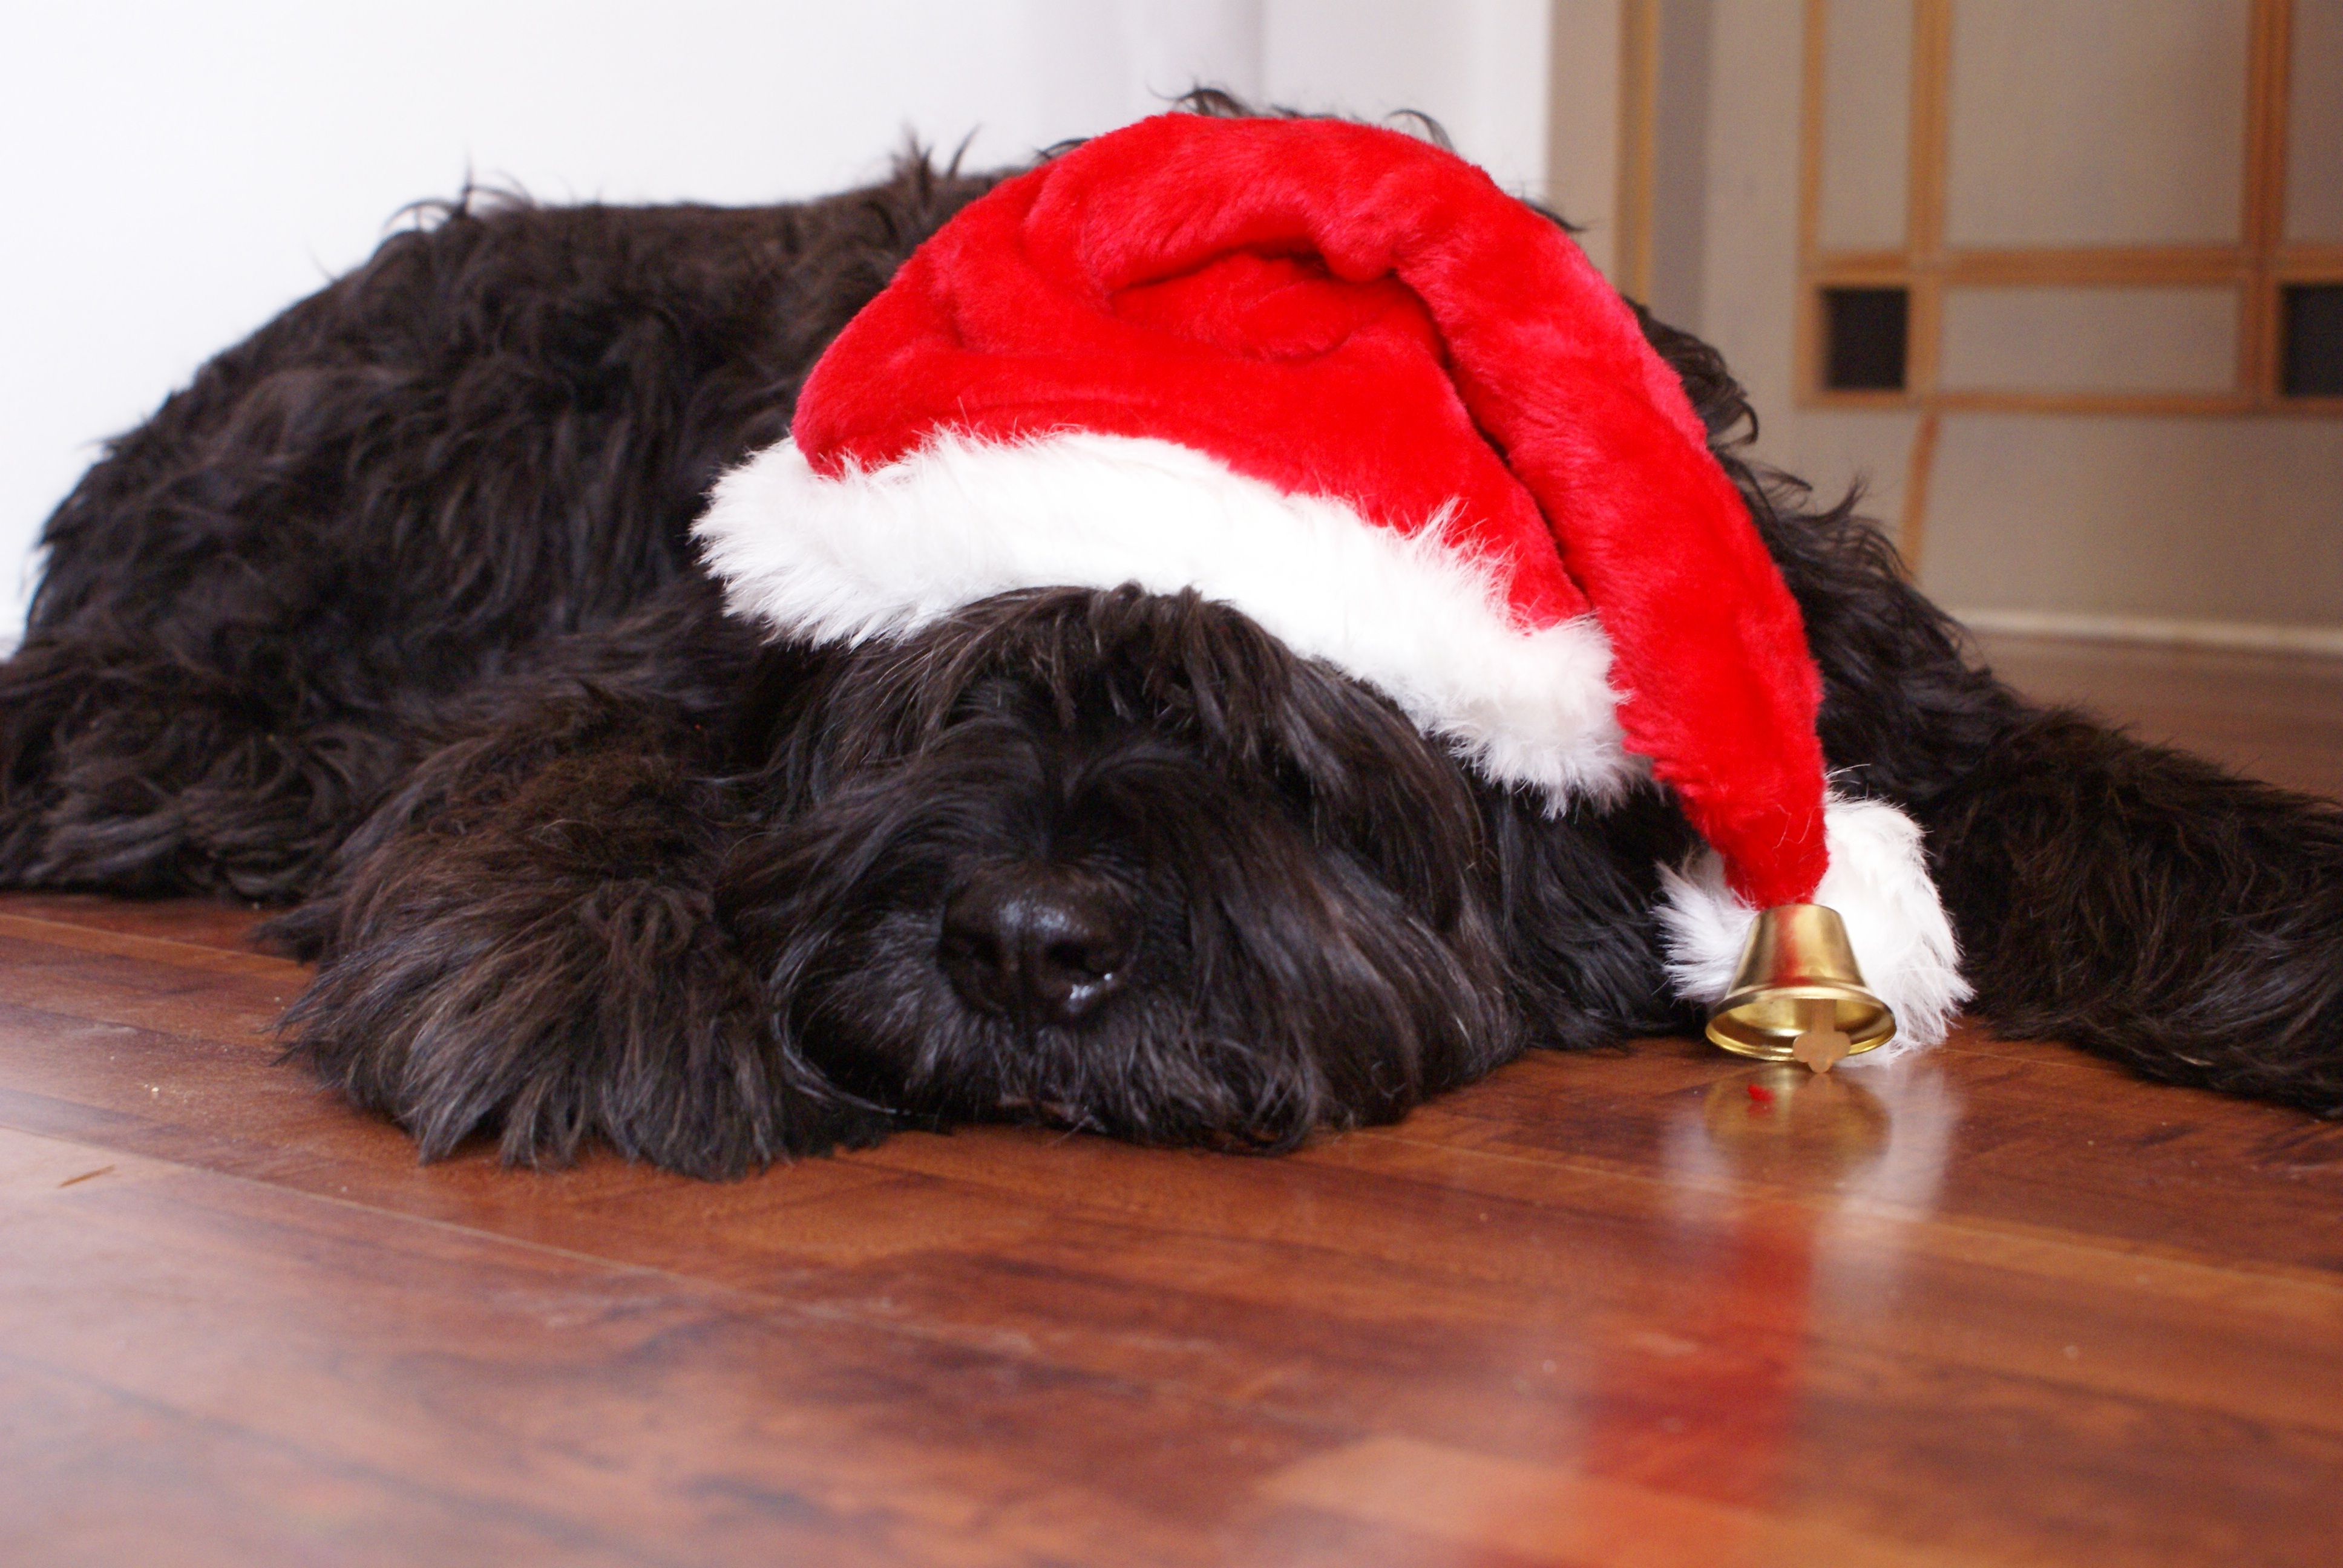
puppy, dog, mammal, christmas, cap, vertebrate, newfoundland, lhasa apso, cockapoo, tibetan terrier, havanese, dog like mammal, schnoodle, dog crossbreeds